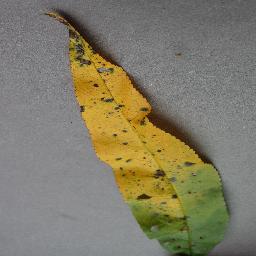
Label: Peach___Bacterial_spot